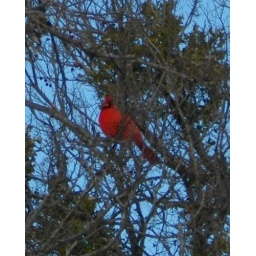
male cardinal in a tree